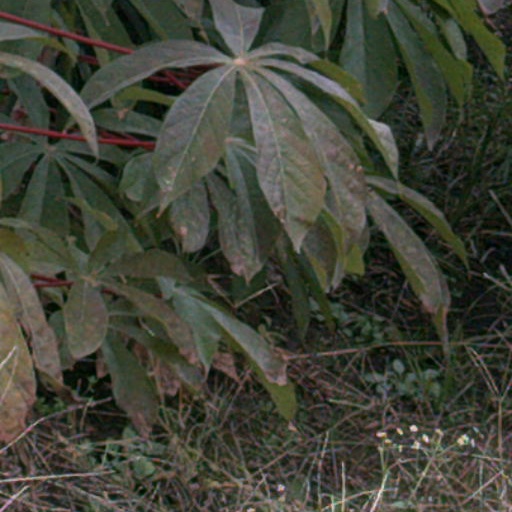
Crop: cassava